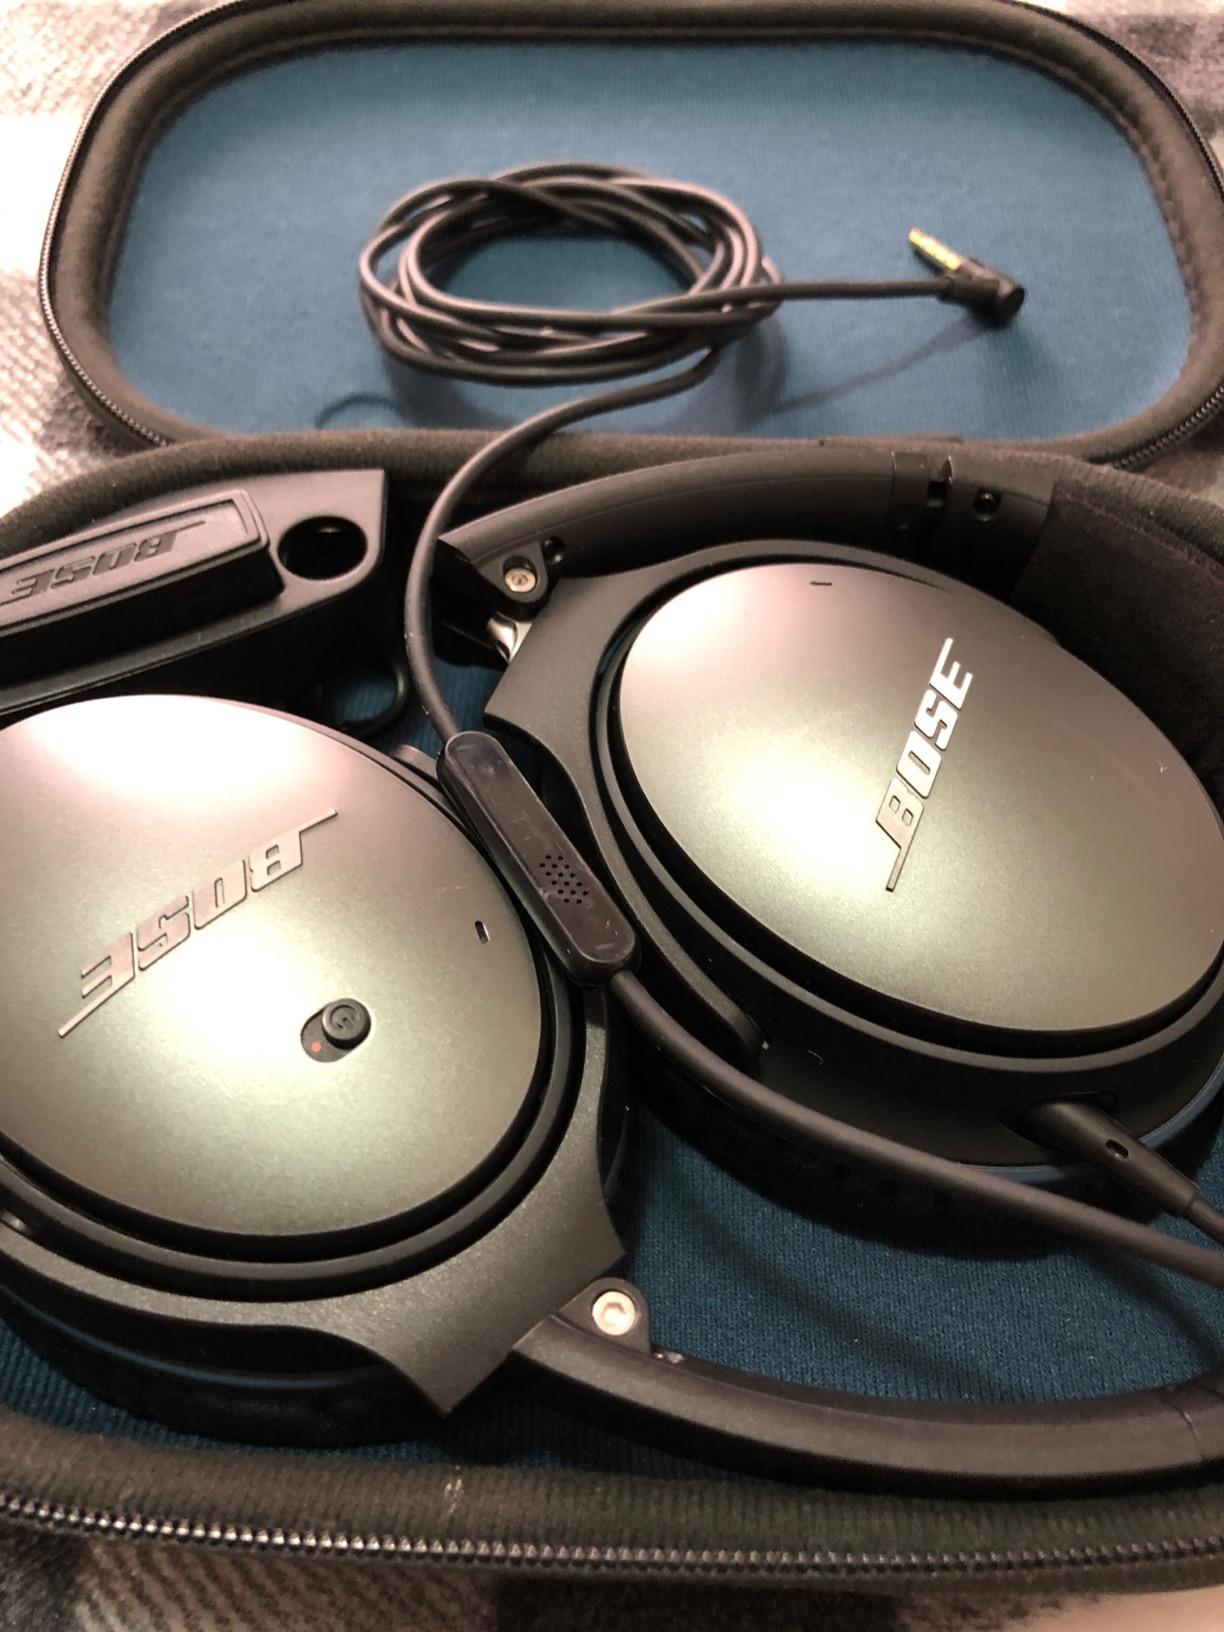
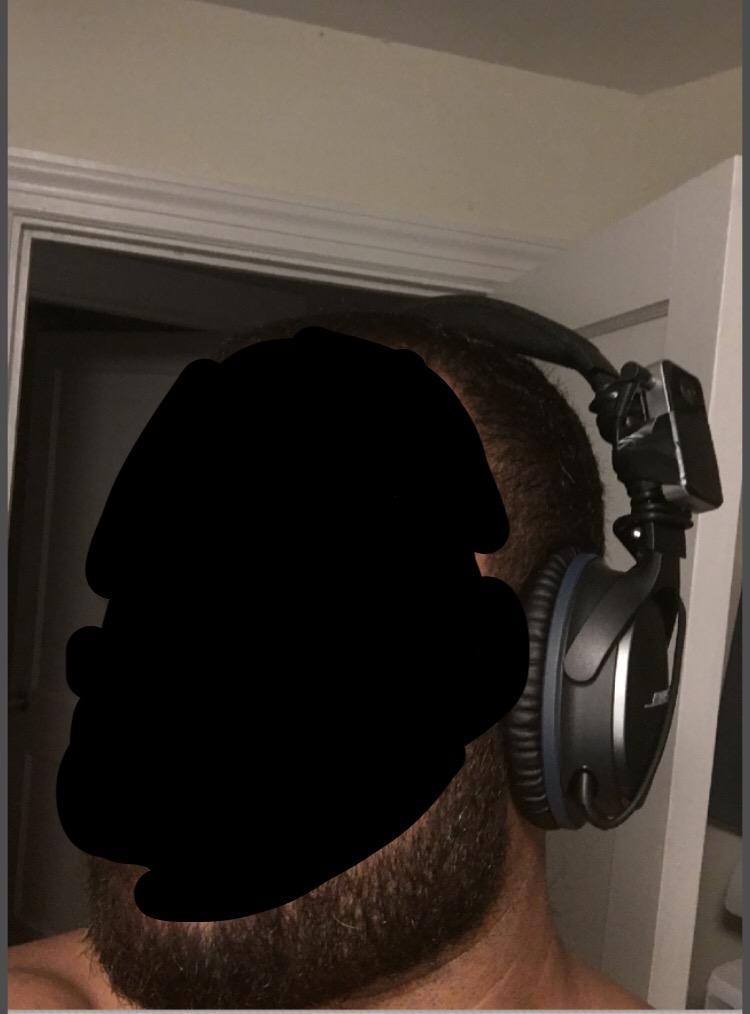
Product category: headphones
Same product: yes